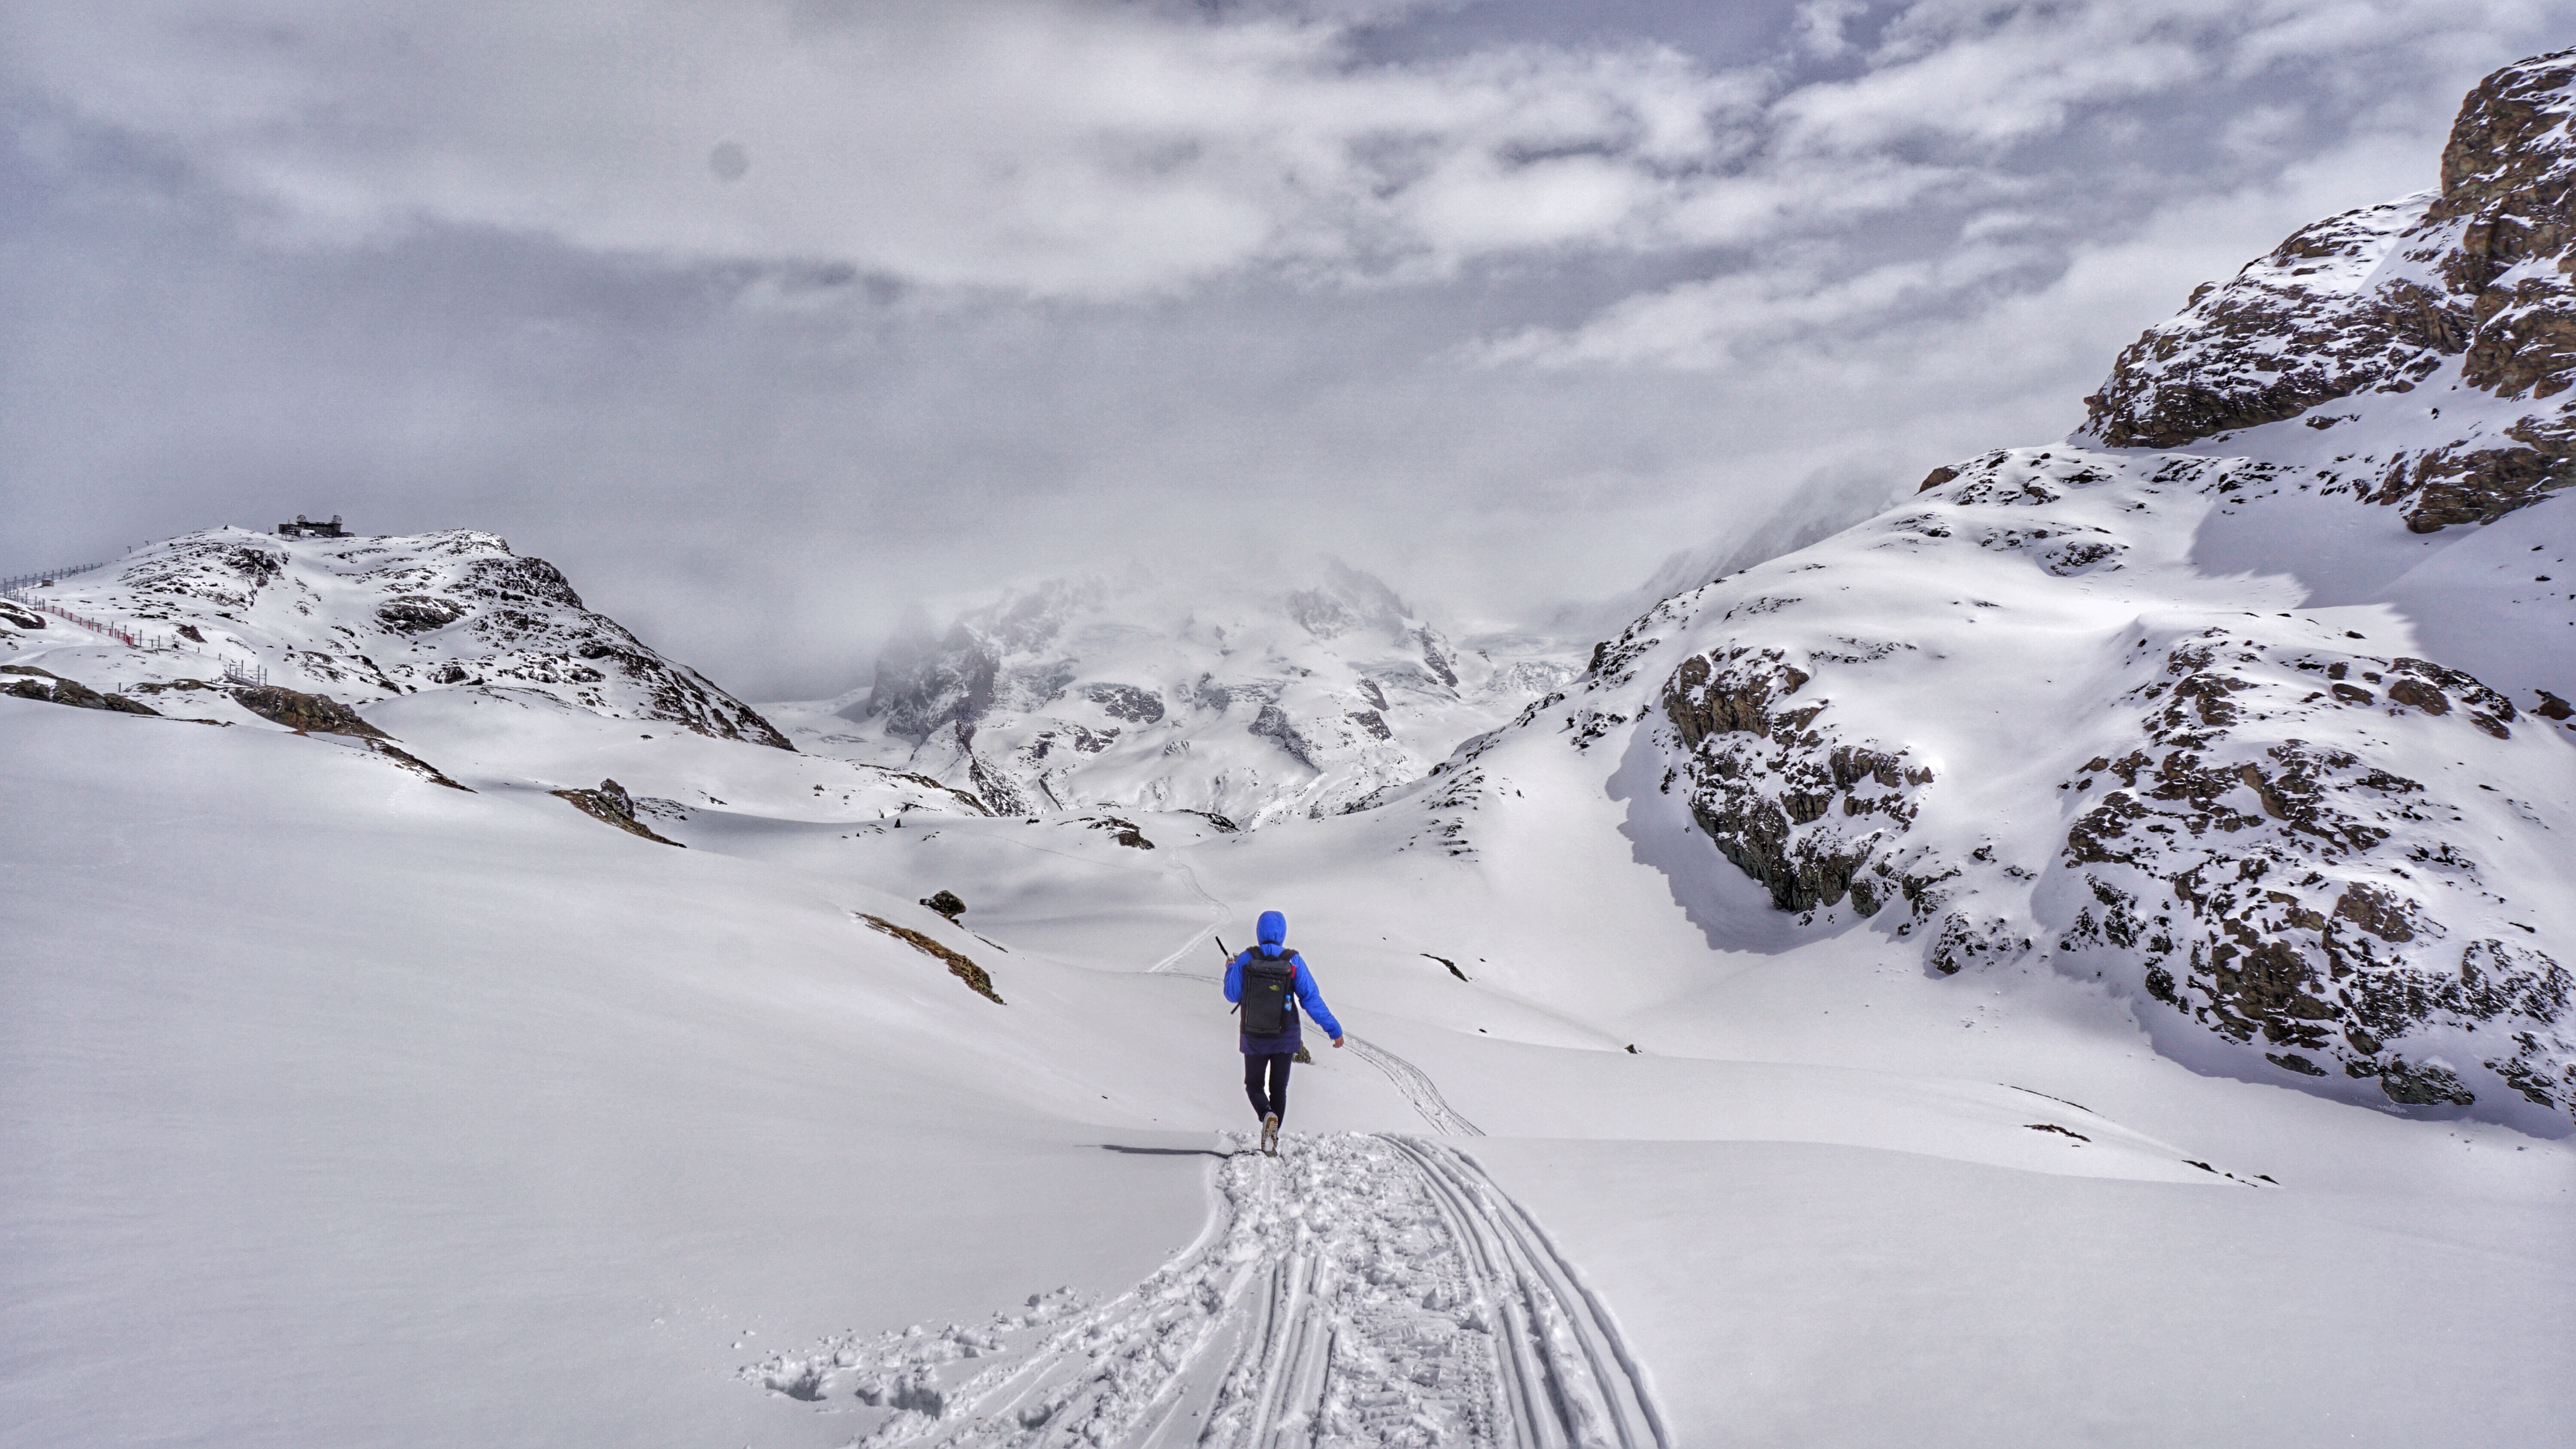
mountain, snow, winter, cloud, track, backpack, mountain range, recreation, weather, skiing, season, ridge, winter sport, sports, alps, downhill, ski, piste, ski touring, nordic skiing, ski mountaineering, ski equipment, outdoor recreation, alpine skiing, mountainous landforms, geological phenomenon